List of Home and Away characters introduced in 2012

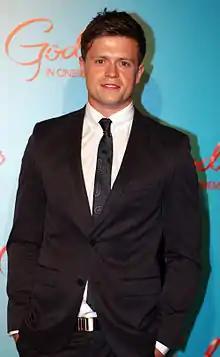
Hugo Johnstone-Burt plays Jamie Sharpe

Lisa Flemming, played by Rachael Beck, made her first screen appearance on 5 October 2012 and 22 November 2012. The character and casting was announced on 3 September 2012. Lisa is a physiotherapist who helps Dexter Walker (Charles Cottier) with his recovery following his involvement in a car crash. A writer for the official "Home and Away" website stated "She has a few surprises in her storyline which cause a certain doctor to do some soul searching." It was later revealed that Lisa would be a love interest for Dex's father, Sid (Robert Mammone). Sid hits it off with Lisa and he admires her positivity and her "can-do attitude." Lisa meets with Sid for lunch to discuss Dex, but sparks begin flying and they later share a kiss in the back of Sid's car. Mammone stated "The chemistry is obvious between these two, but it's complicated."